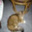
Label: cat